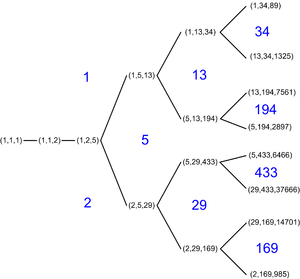
En mathématiques, un nombre de Markov est un nombre entier positif x, y ou z qui est une partie d'une solution de l'équation diophantienne de Markov :